Henry J. Scudder

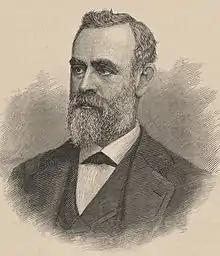

Henry Joel Scudder (September 18, 1825 – February 10, 1886) was a United States Representative from New York.